Searches for Noah's Ark

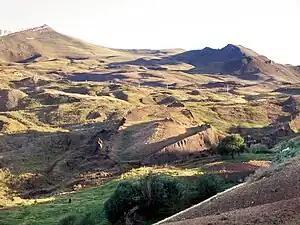
The Durupınar site, Agri, Turkey

In 1940 the article "Noah's Ark Found" appeared in a special edition of "New Eden", one of several booklets published in Los Angeles by Floyd M. Gurley. The article was credited to "Vladimir Roskovitsky", and contained his account of discovering Noah's Ark on Mount Ararat circa 1917, "just before the Russian revolution."